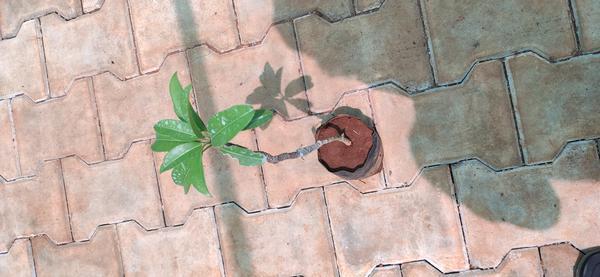
Plant: Sapota